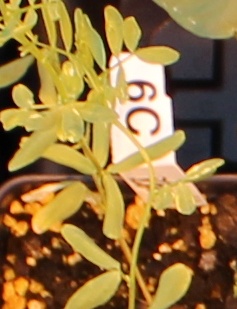
Label: Lentil